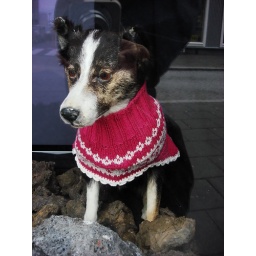
Stuffed dog in pink coat